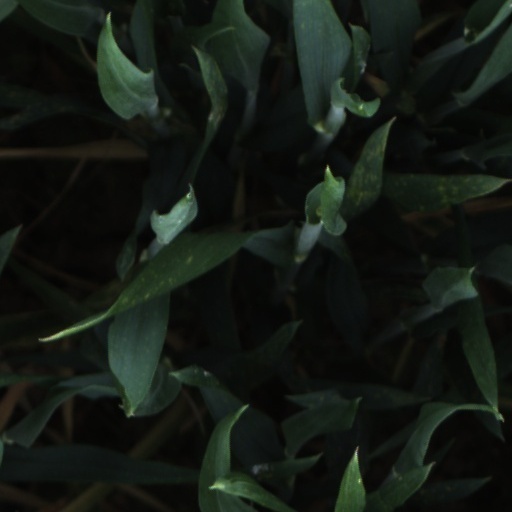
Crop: wheat